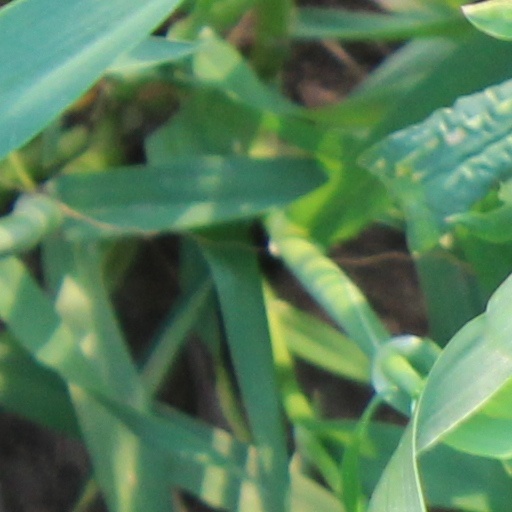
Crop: wheat